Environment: real
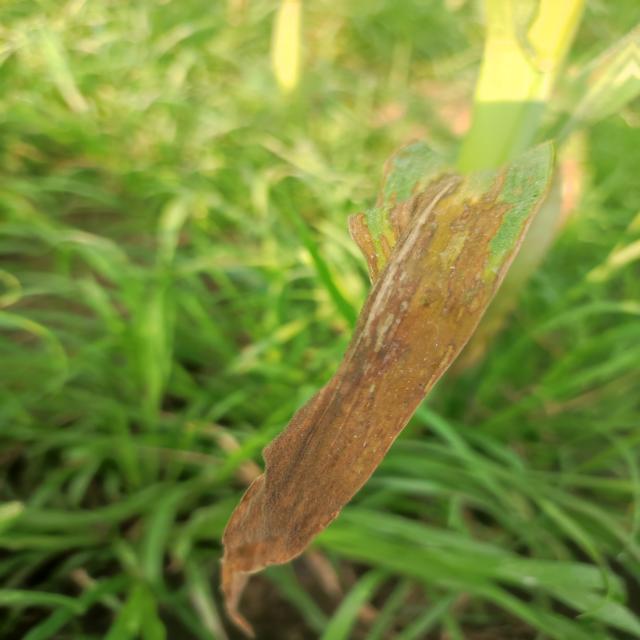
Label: nitrogen_deficiency